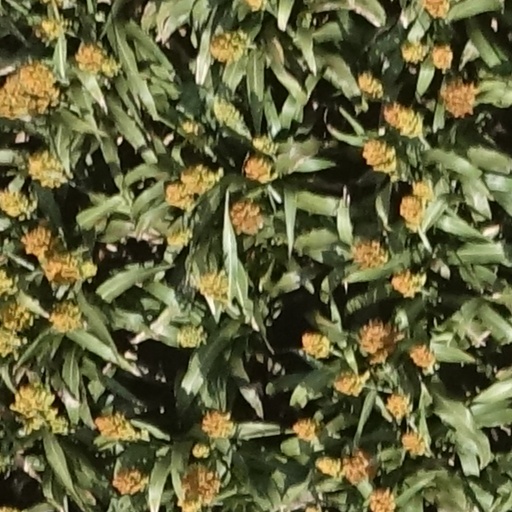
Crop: sorghum